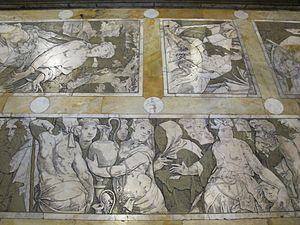
Le pavement du Duomo de Sienne est un des exemples les plus étendus et les plus appréciés d'un ensemble de marqueteries de marbre, un projet décoratif qui s'est étalé sur six siècles, du XIVᵉ au XIXᵉ siècle. Comme la construction de la cathédrale, l'histoire du pavement se mêle étroitement à celle de la cité et de l'école artistique siennoise. Les Siennois n'ont d'ailleurs jamais lésiné, au cours des siècles, quant aux moyens mis en œuvre, d'abord pour sa création, puis pour sa préservation. Composé de plus de soixante scènes, il est généralement recouvert, dans les zones les plus fréquentées, par des feuilles de masonite, sauf une fois par an, pendant un mois environ, entre septembre et octobre.